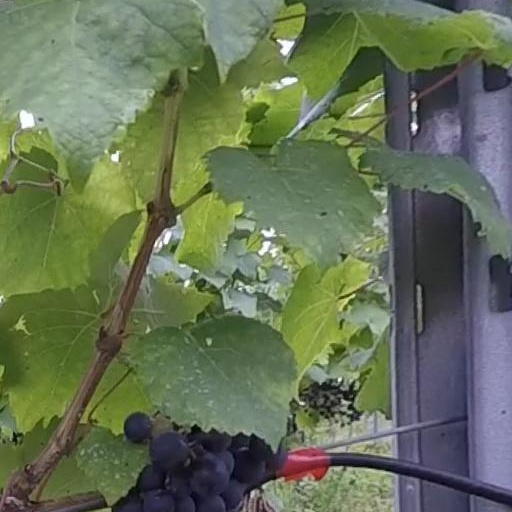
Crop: grape